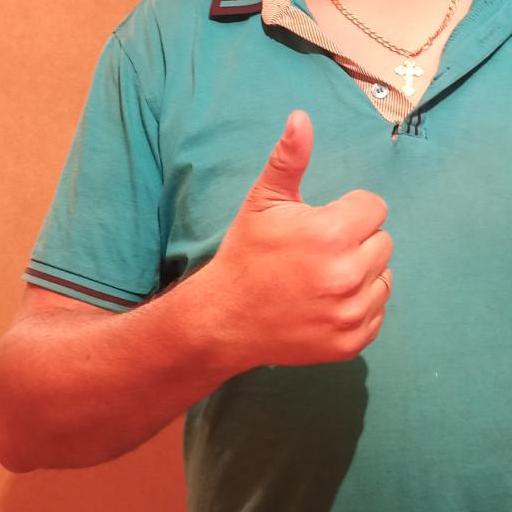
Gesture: like